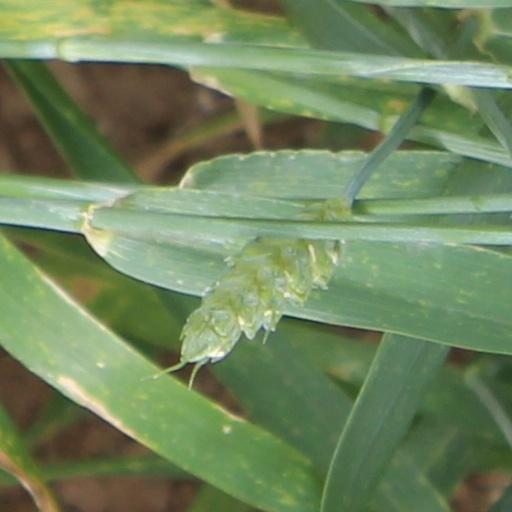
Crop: wheat